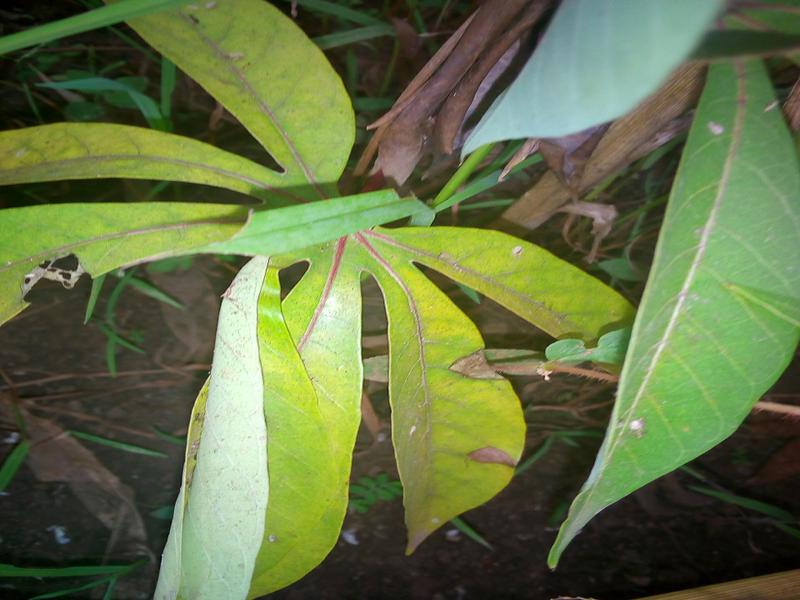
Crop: cassava
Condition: bacterial_blight